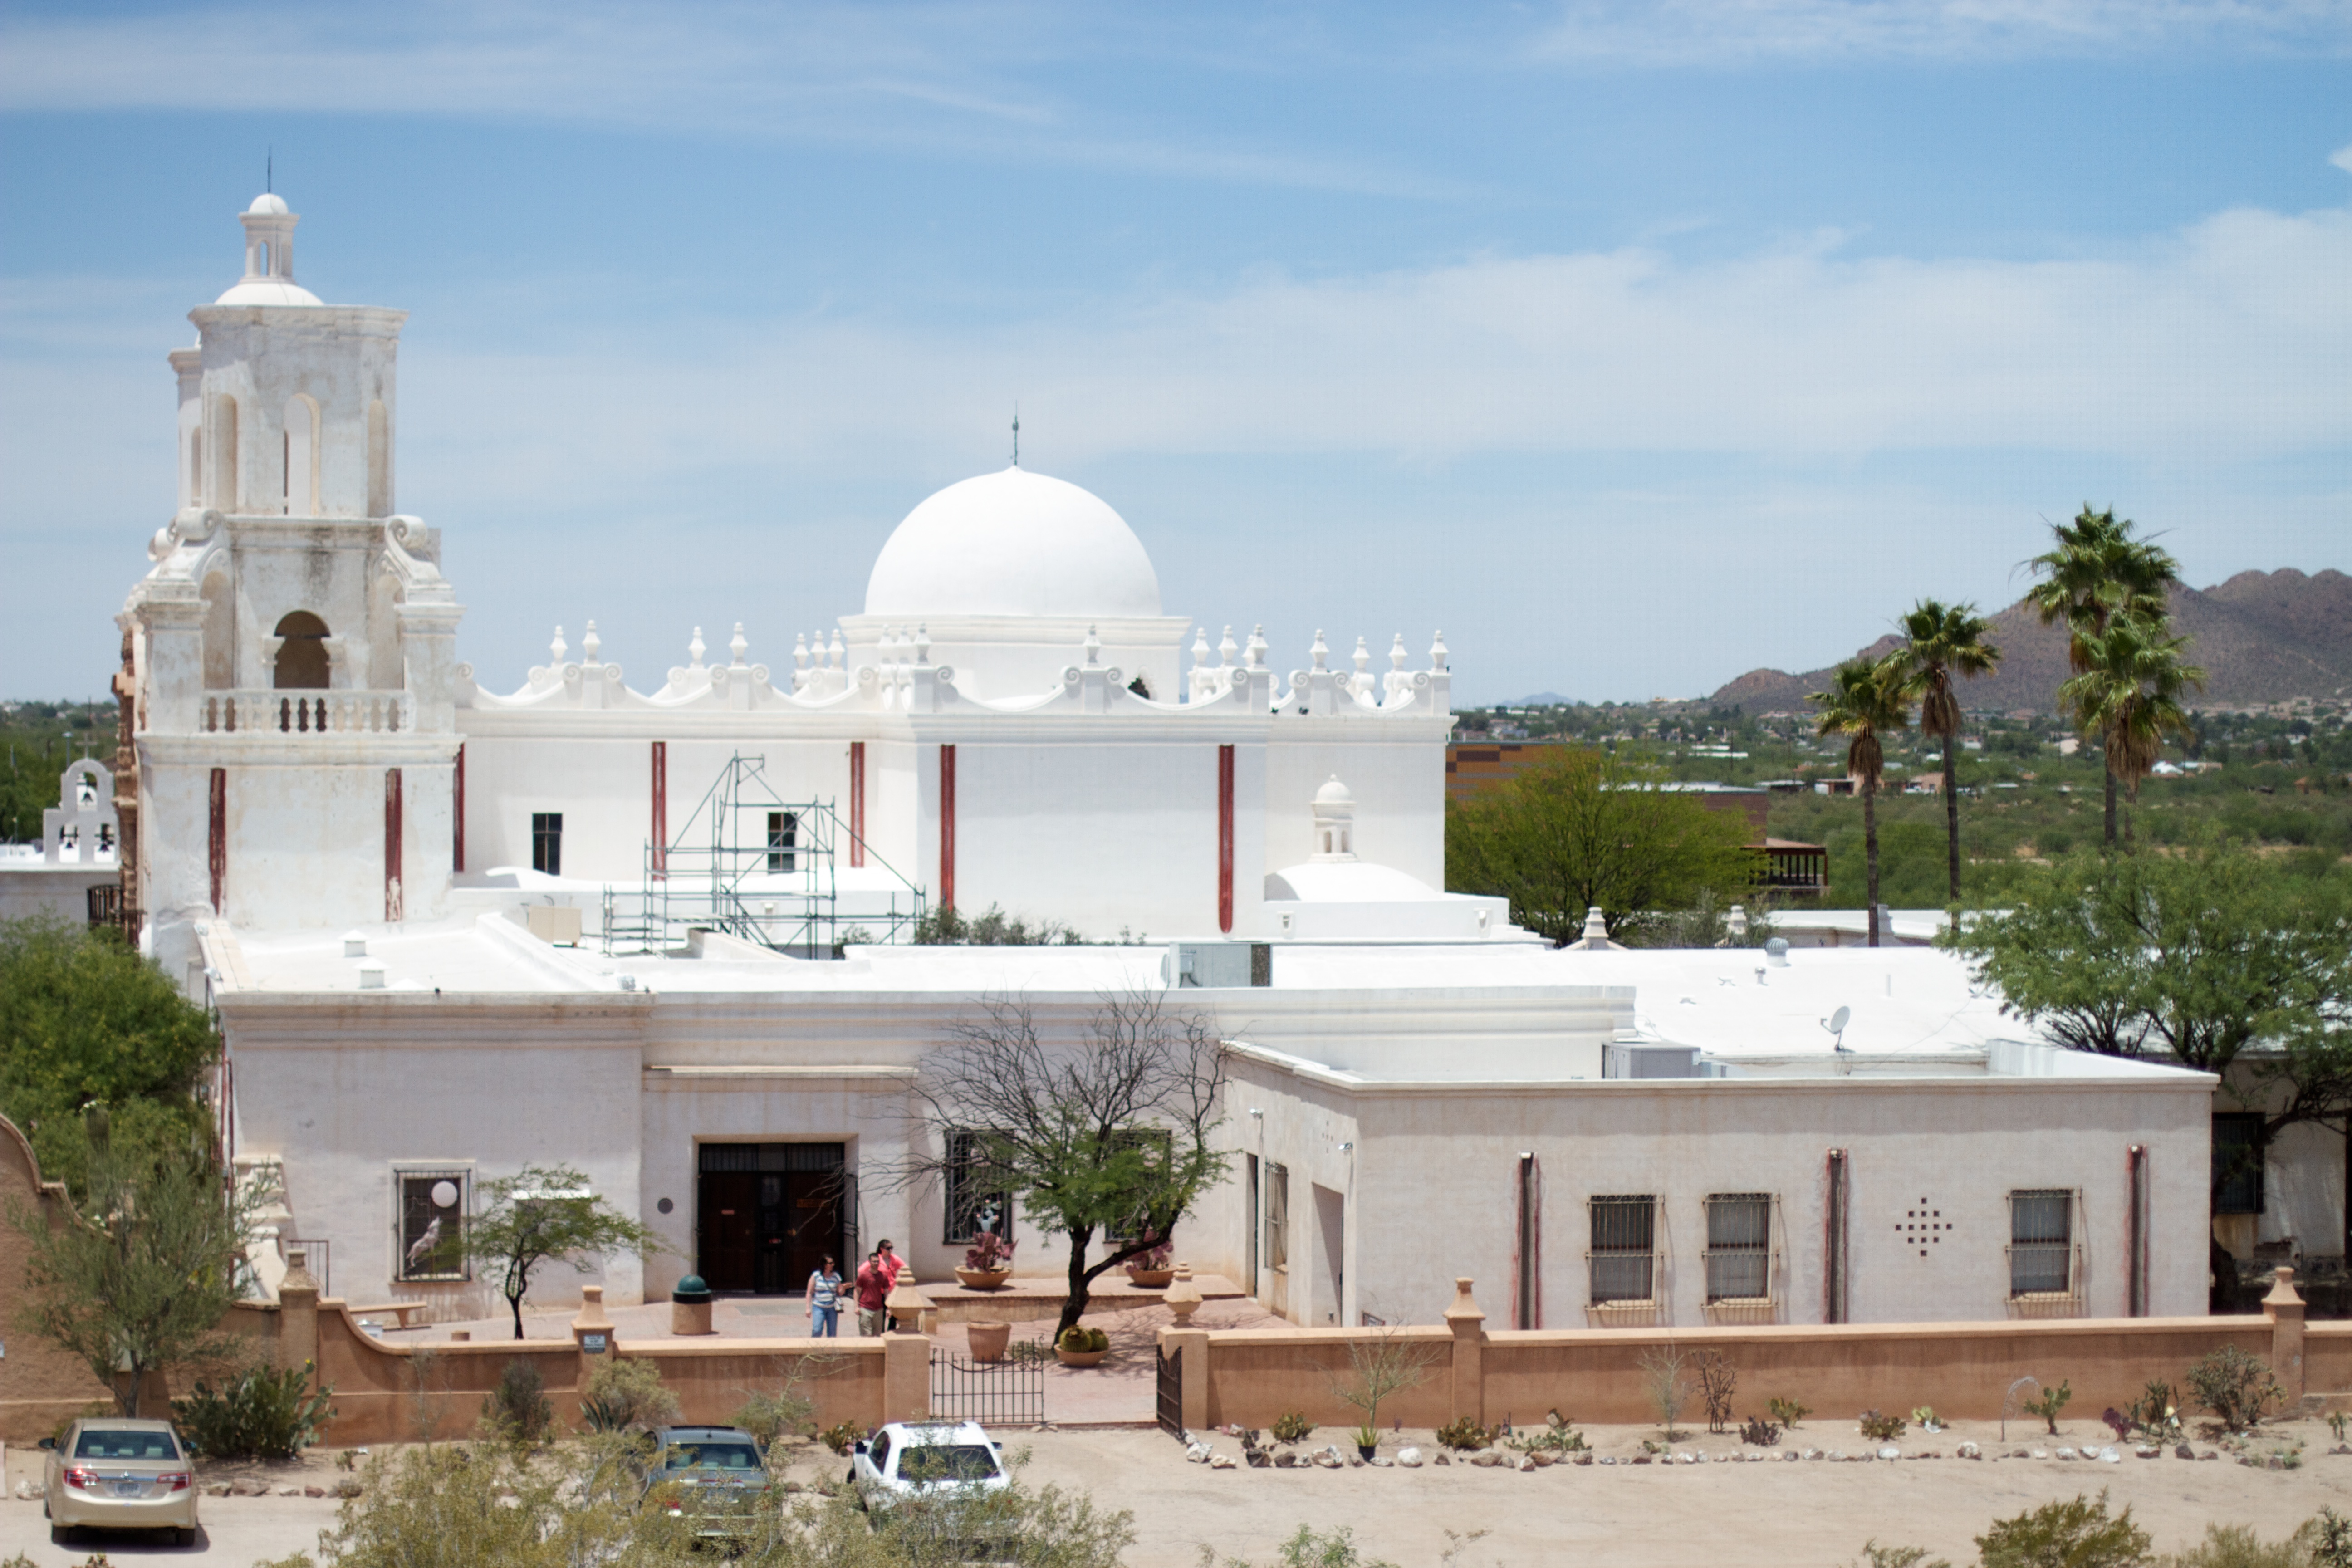
villa, building, property, place of worship, mosque, estate